MV Finest

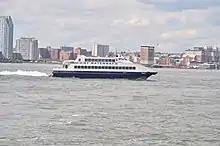
MV "Finest" on the Hudson in 2013

While in service in New York Harbor for New York Fast Ferry Services, "Finest" participated in the maritime evacuation of Lower Manhattan after the September 11, 2001 World Trade Center attacks. According to her captain, she was the second vessel to arrive at Manhattan to transfer injured people off the island.